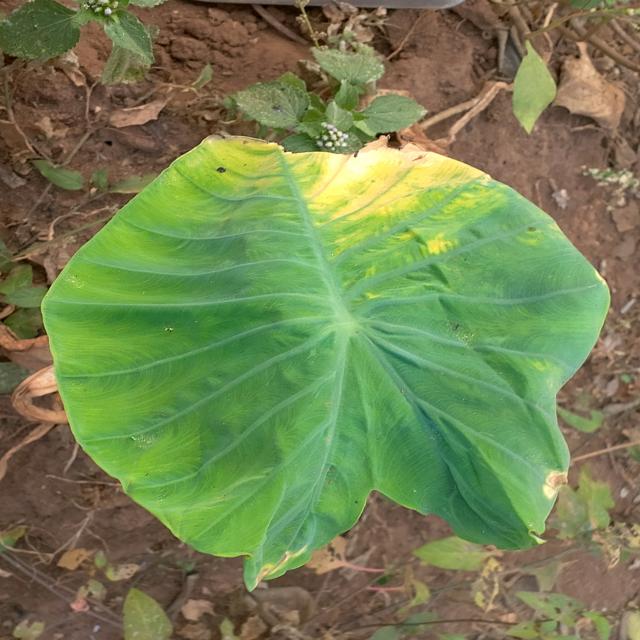
Label: Late_Blight